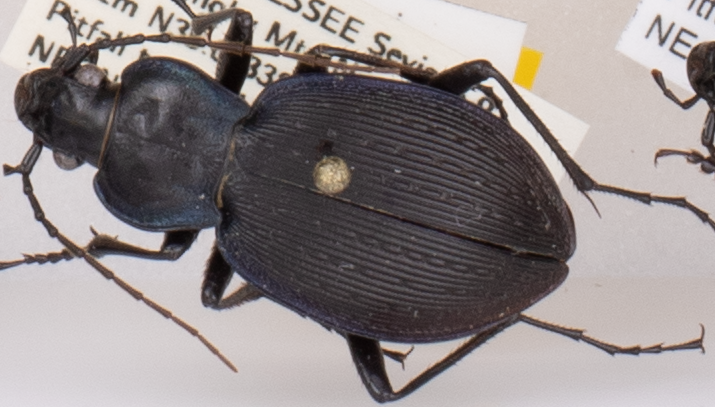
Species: Carabus goryi
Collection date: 2018-05-01
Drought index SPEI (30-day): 0.102
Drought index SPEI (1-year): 0.47
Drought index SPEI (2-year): -0.348